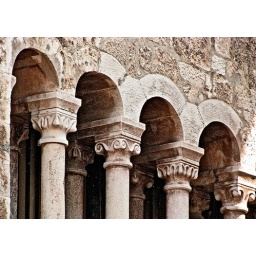
A row of twin columns supports a series of small romanesque arches in an old house in Split, Croatia.